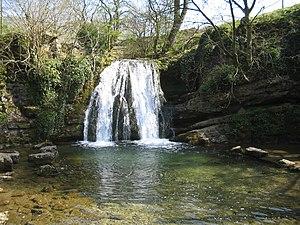
Les Yorkshire Dales sont une région d'Angleterre ainsi que le nom d'un parc national anglais qui s'étend sur les comtés de Yorkshire du Nord et de Cumbria. Dale se traduit en français par « vallée » ou « vallon ». Son symbole est le mouton swaledale.
Robin des Bois, prince des voleurs est un film américain de Kevin Reynolds, sorti en 1991. Il est inspiré de la légende du célèbre héros anglais.